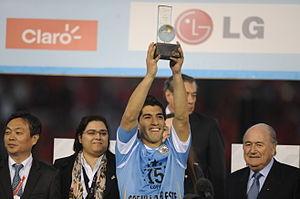
L'équipe d'Uruguay de football est la sélection de joueurs uruguayens représentant le pays lors des compétitions internationales de football masculin, sous l'égide de l'Association uruguayenne de football. La sélection uruguayenne est surnommée la Celeste.
Luis Alberto Suárez Díaz, plus connu sous le nom de Luis Suárez, né le 24 janvier 1987 à Salto en Uruguay, est un footballeur international uruguayen évoluant au poste d'attaquant au FC Barcelone.